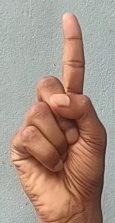
ASL sign: 1